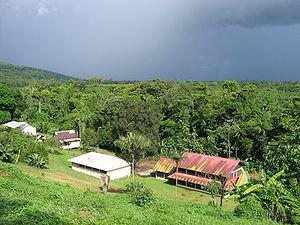
Ouanary est une commune française de la Guyane.